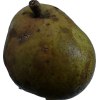
Label: pear